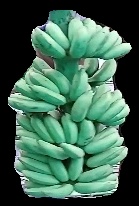
Variety: elakki-bale
Grade: grade1